Spray painting

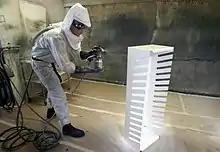
Spray paint being applied to a piece of equipment

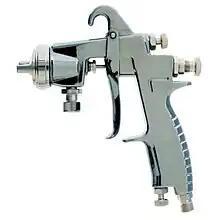
An LVLP system spray gun

Spray painting is a painting technique in which a device sprays coating material (paint, ink, varnish, etc.) through the air onto a surface. The most common types employ compressed gas—usually air—to atomize and direct the paint particles.